René Iché

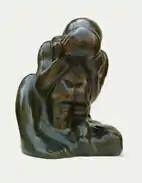

In 1928, he married his model Rosa Achard, known as Renée. His daughter Laurence, who later became a writer, was a model for some of his work.